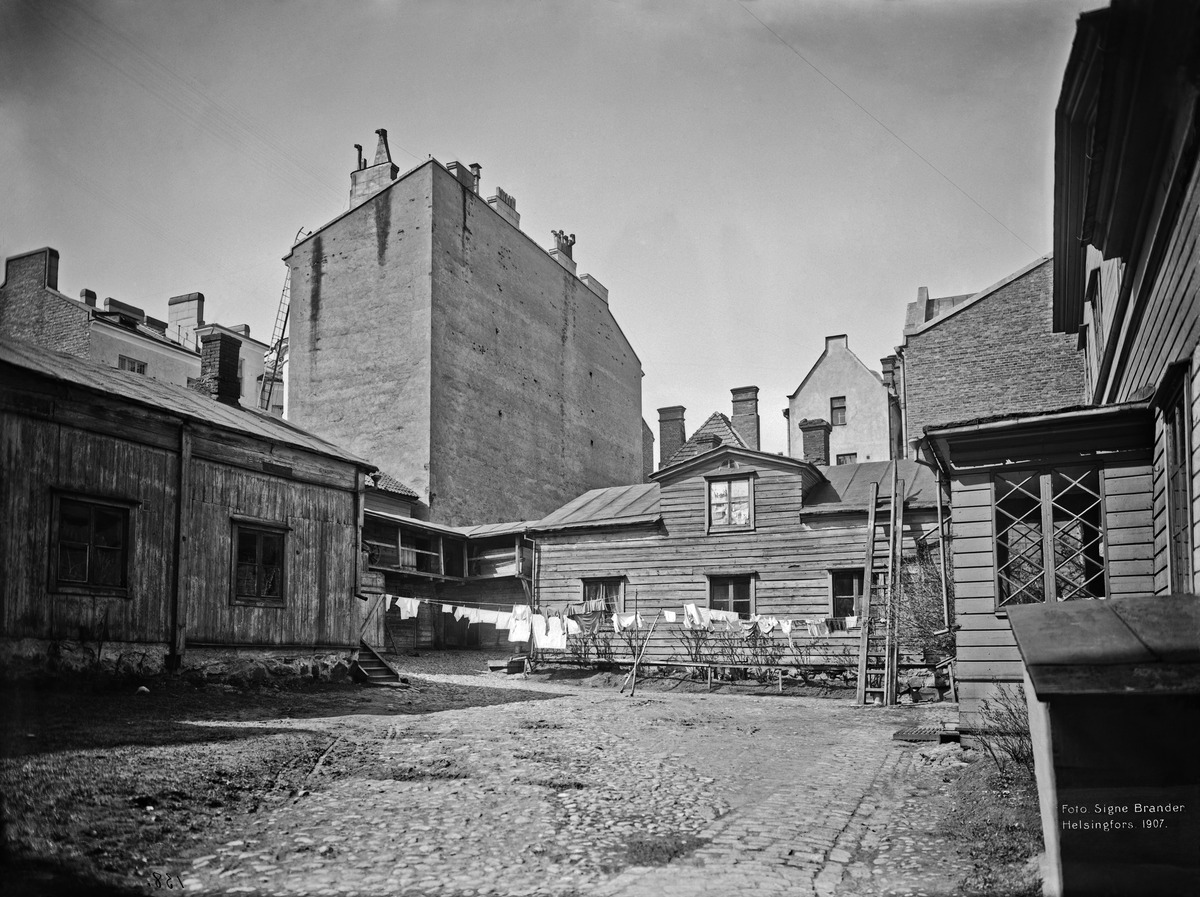
Maurinkatu 4, pihan puolelta
sisällön kuvaus: Maurinkatu 4, pihan puolelta. mustavalkoinen
Kuvaaja: Brander, Signe, valokuvaaja
Ajankohta: kuvausaika 1907
Paikka: Suomi, Uusimaa, Helsinki, Kruununhaka Helsinki, Maurinkatu 4
Aiheet: puurakennukset, empire, pihat, aitat, luhtiaitat, pyykinpesu, asuinrakennukset